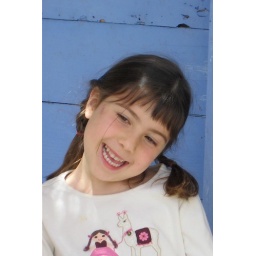
Youna slanting her head, smiles dressed in white on a blue background. June 2007